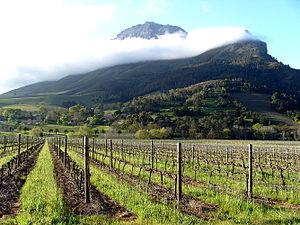
Vignes palissées